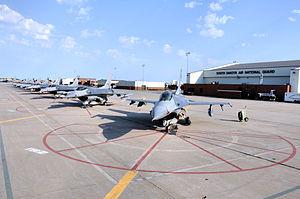
L'aéroport régional de Sioux Falls, également connu sous le nom d'aéroport Joe Foss, est un aéroport américain situé à Sioux Falls, siège du comté de Minnehaha et plus grande ville du Dakota du Sud, à quelques kilomètres au sud-ouest du Minnesota et au nord-ouest de l'Iowa.